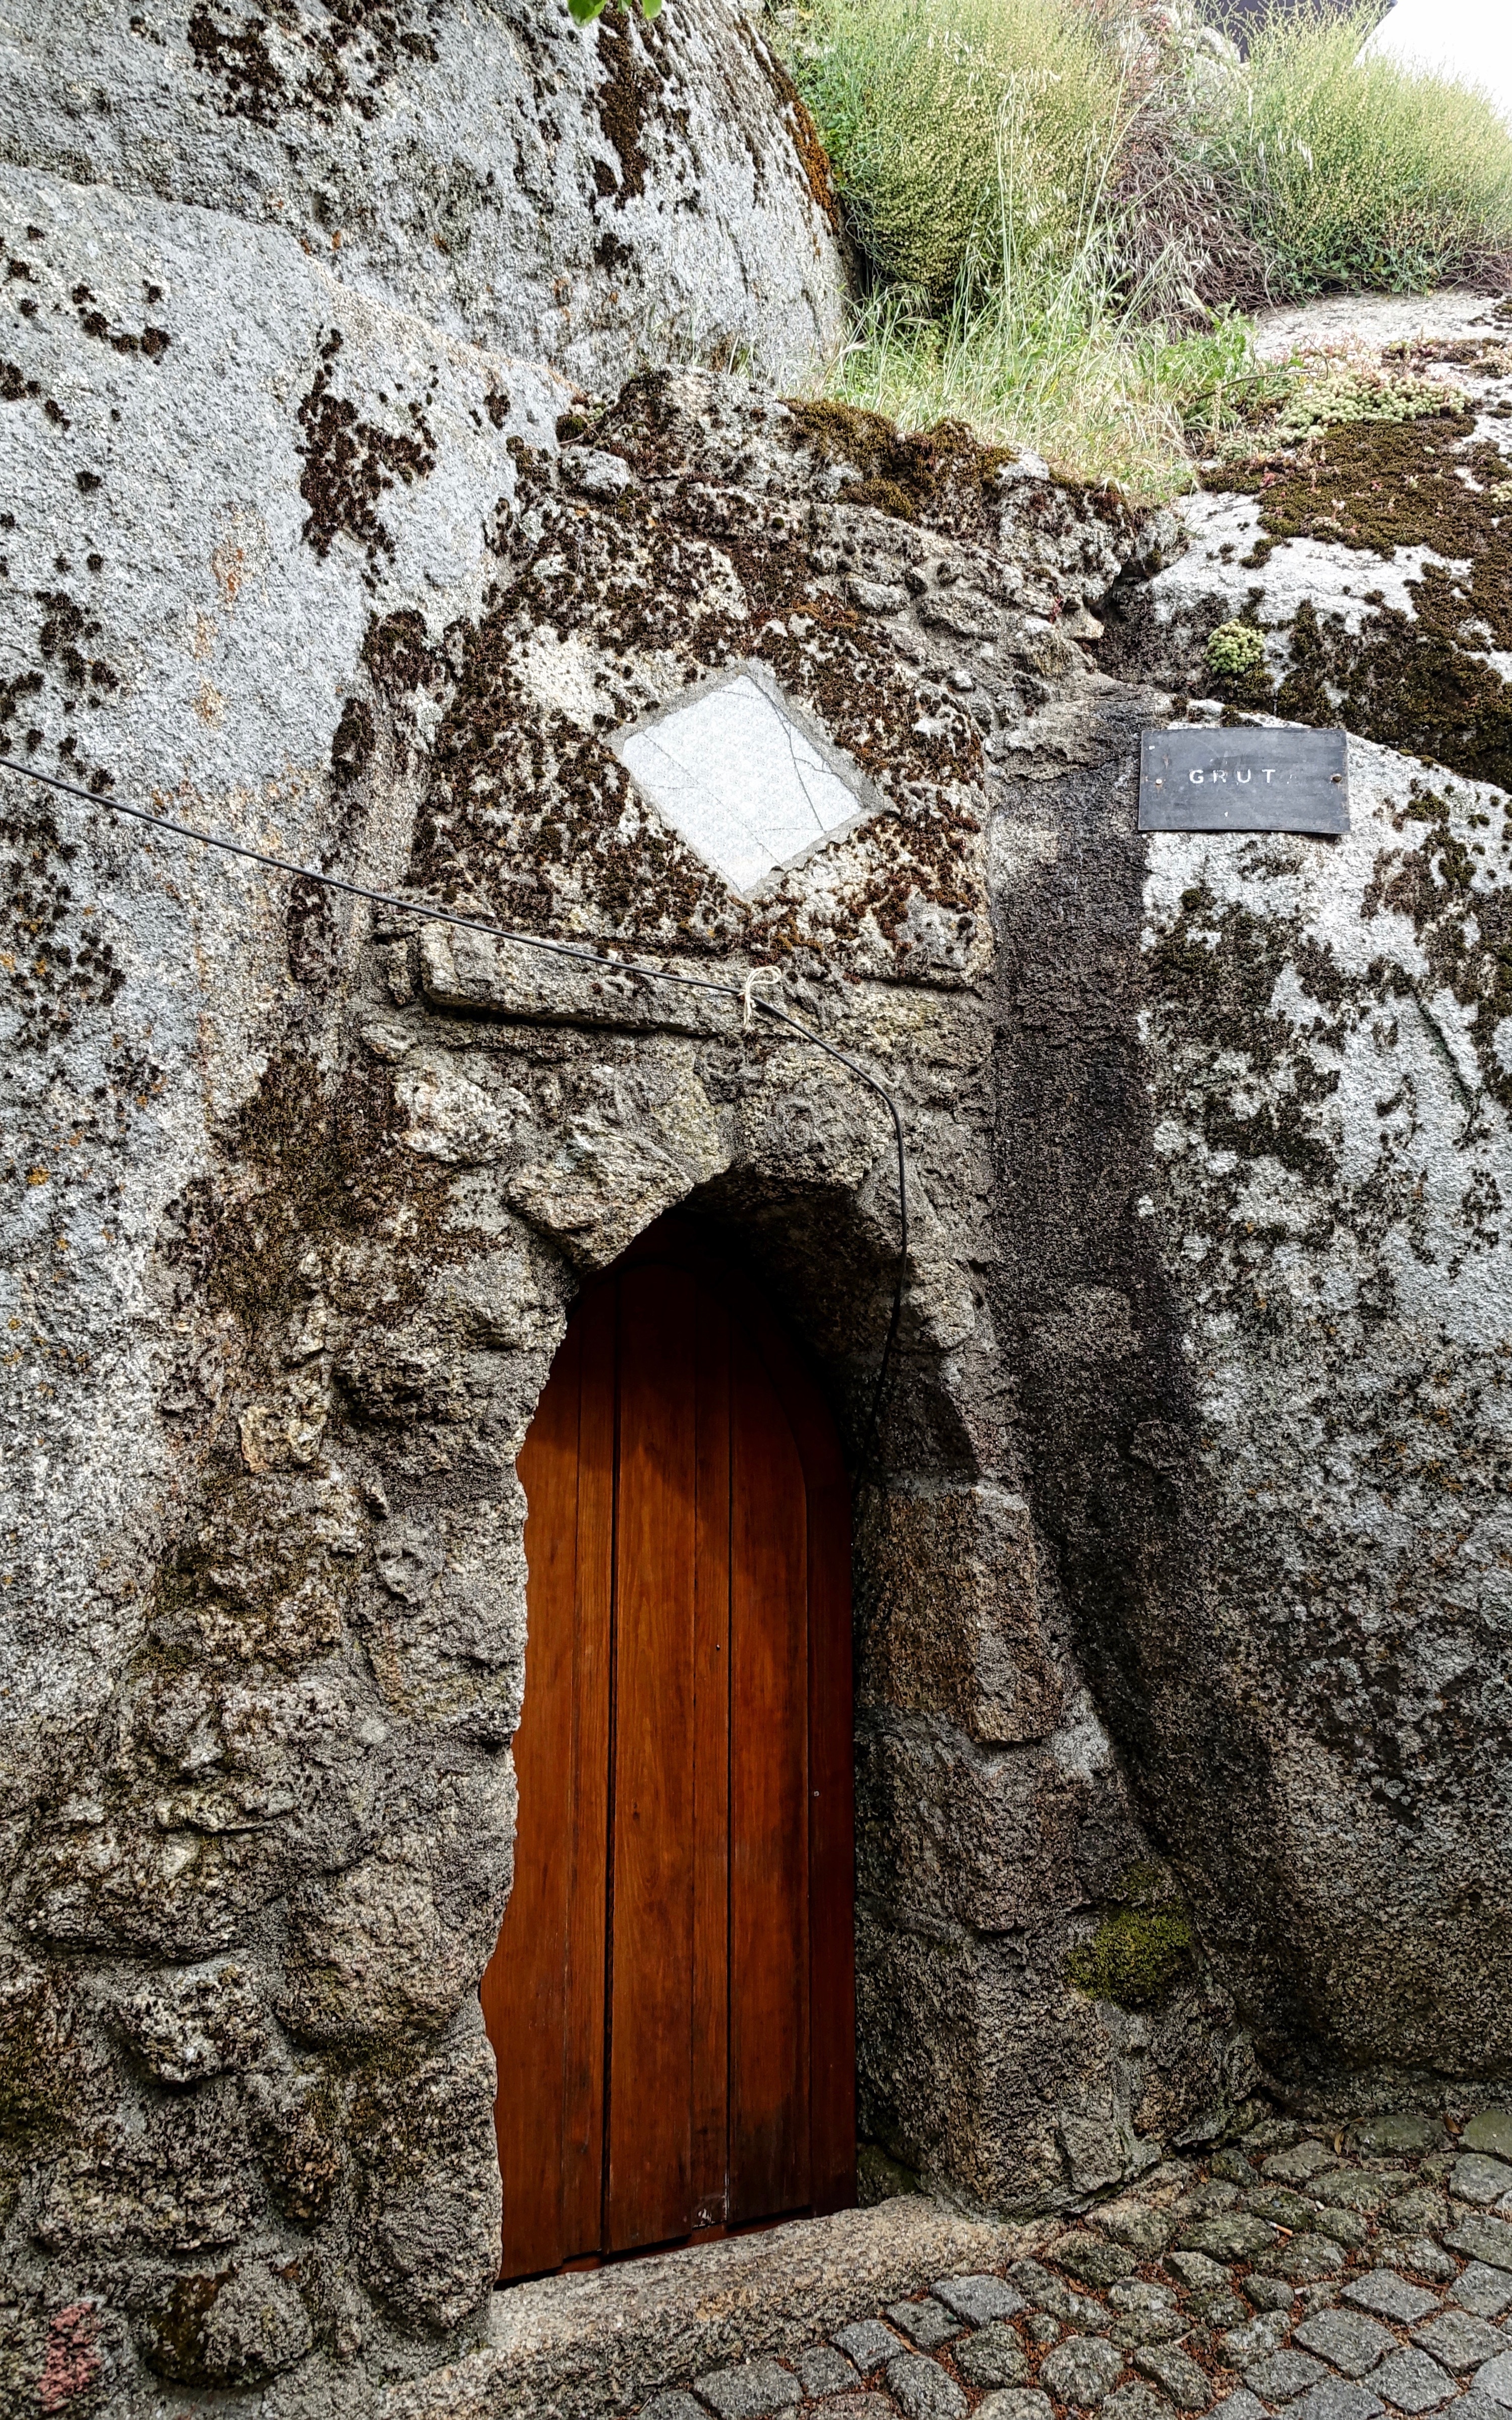
rock, house, building, wall, stone, arch, entrance, chapel, exterior, fortification, door, doorway, temple, ruins, monastery, ancient history